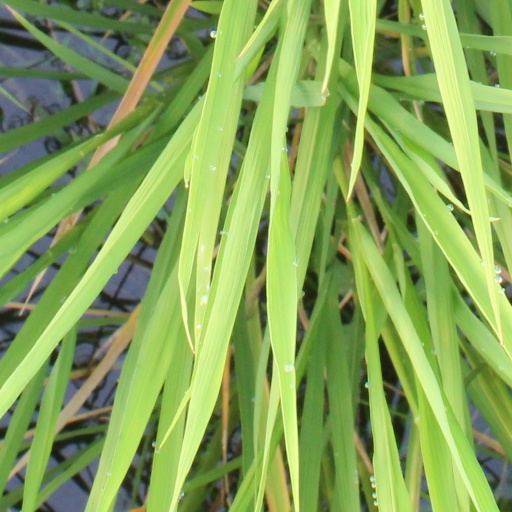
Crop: rice